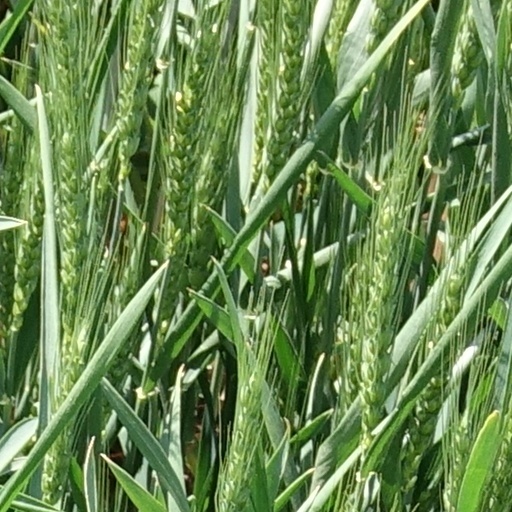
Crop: wheat